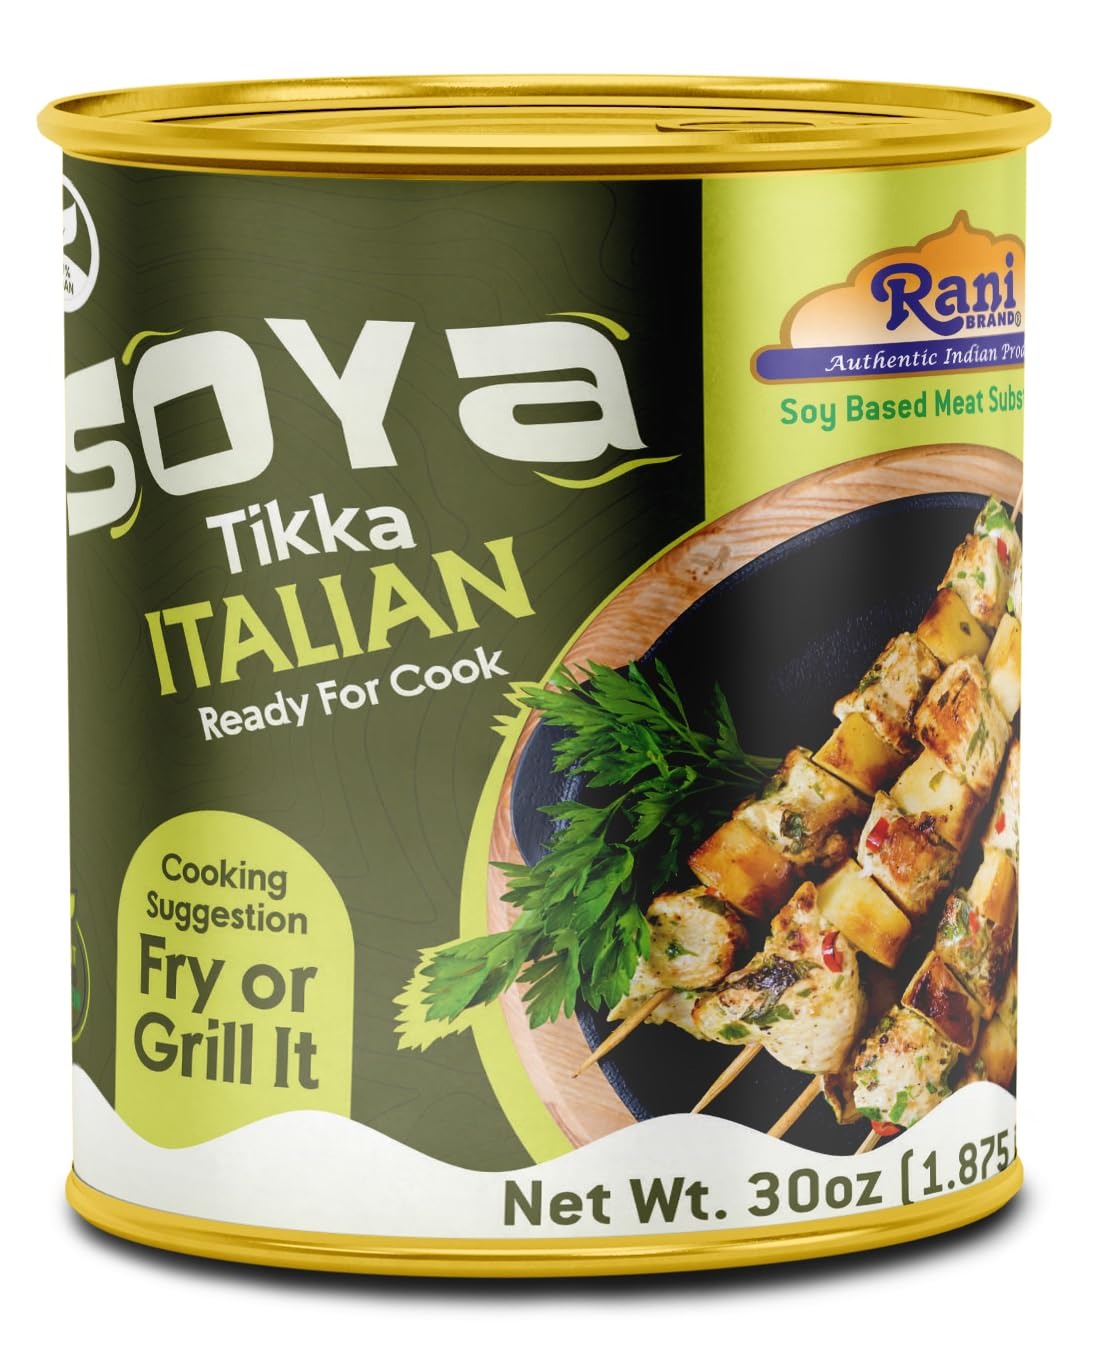
Item Name: Rani Soya Tikka Italian 30oz (1.875lbs) 850g Ready for Cook ~ Easy Open Lid | All Natural | Vegan | No Colors | NON-GMO | Kosher | Indian Origin | Soy Based Meat Substitute
Bullet Point 1: You'll LOVE our Soya Tikka Italian by Rani Brand--Here's Why:
Bullet Point 2: ❤️Now KOSHER! Soy Based Meat Substitute/Alternate, Ready for Cook, 100% Natural, No preservatives or "fillers" ... NON-GMO.
Bullet Point 3: ❤️Packed in an Easy Open Lid Tin Can, let us tell you how important that is when using soya products. Contains Allergen: Soya, Wheat.
Bullet Point 4: ❤️Cooking Suggestion: FRY or GRILL it! Make a complete Indian meal by serving Soya Tikka Italian with naan, boondi raita, and kachumber salad.
Bullet Point 5: ❤️Net Wt. 30oz (1.875lbs) 850g, Authentic Indian Product, Product of India, Alternative Name: (Indian) Meal Starter
Product Description: Soya tikka is a delicious vegetarian dish that serves as a plant-based alternative to the traditional Indian tikka. It features soy chunks, which are high in protein, making it a nutritious option. The soy chunks are first soaked in hot water to soften them, then marinated with rich, aromatic flavors. Soya tikka is not only a tasty option but also a healthy, satisfying meal for vegetarians and anyone looking for a nutritious alternative to meat-based tikkas.
Value: 30.0
Unit: Ounce

Price: 17.99